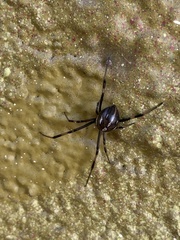
Species: Lactrodectus_hesperus